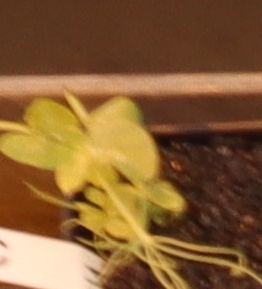
Label: Field Pea